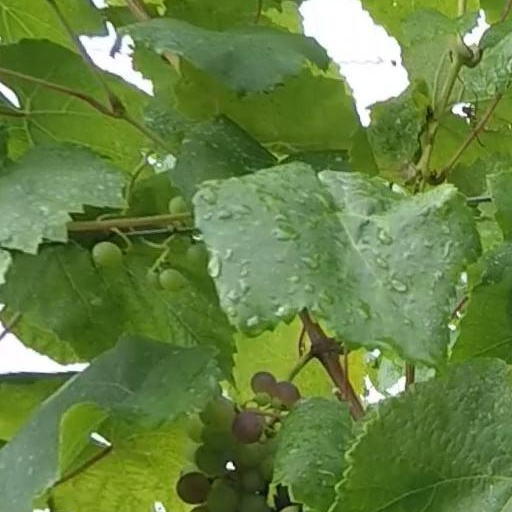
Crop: grape